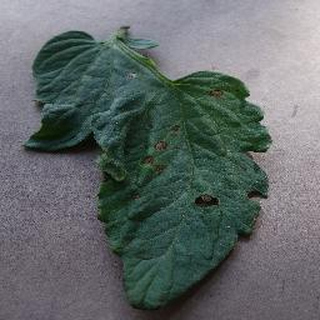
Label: tomato_early_blight